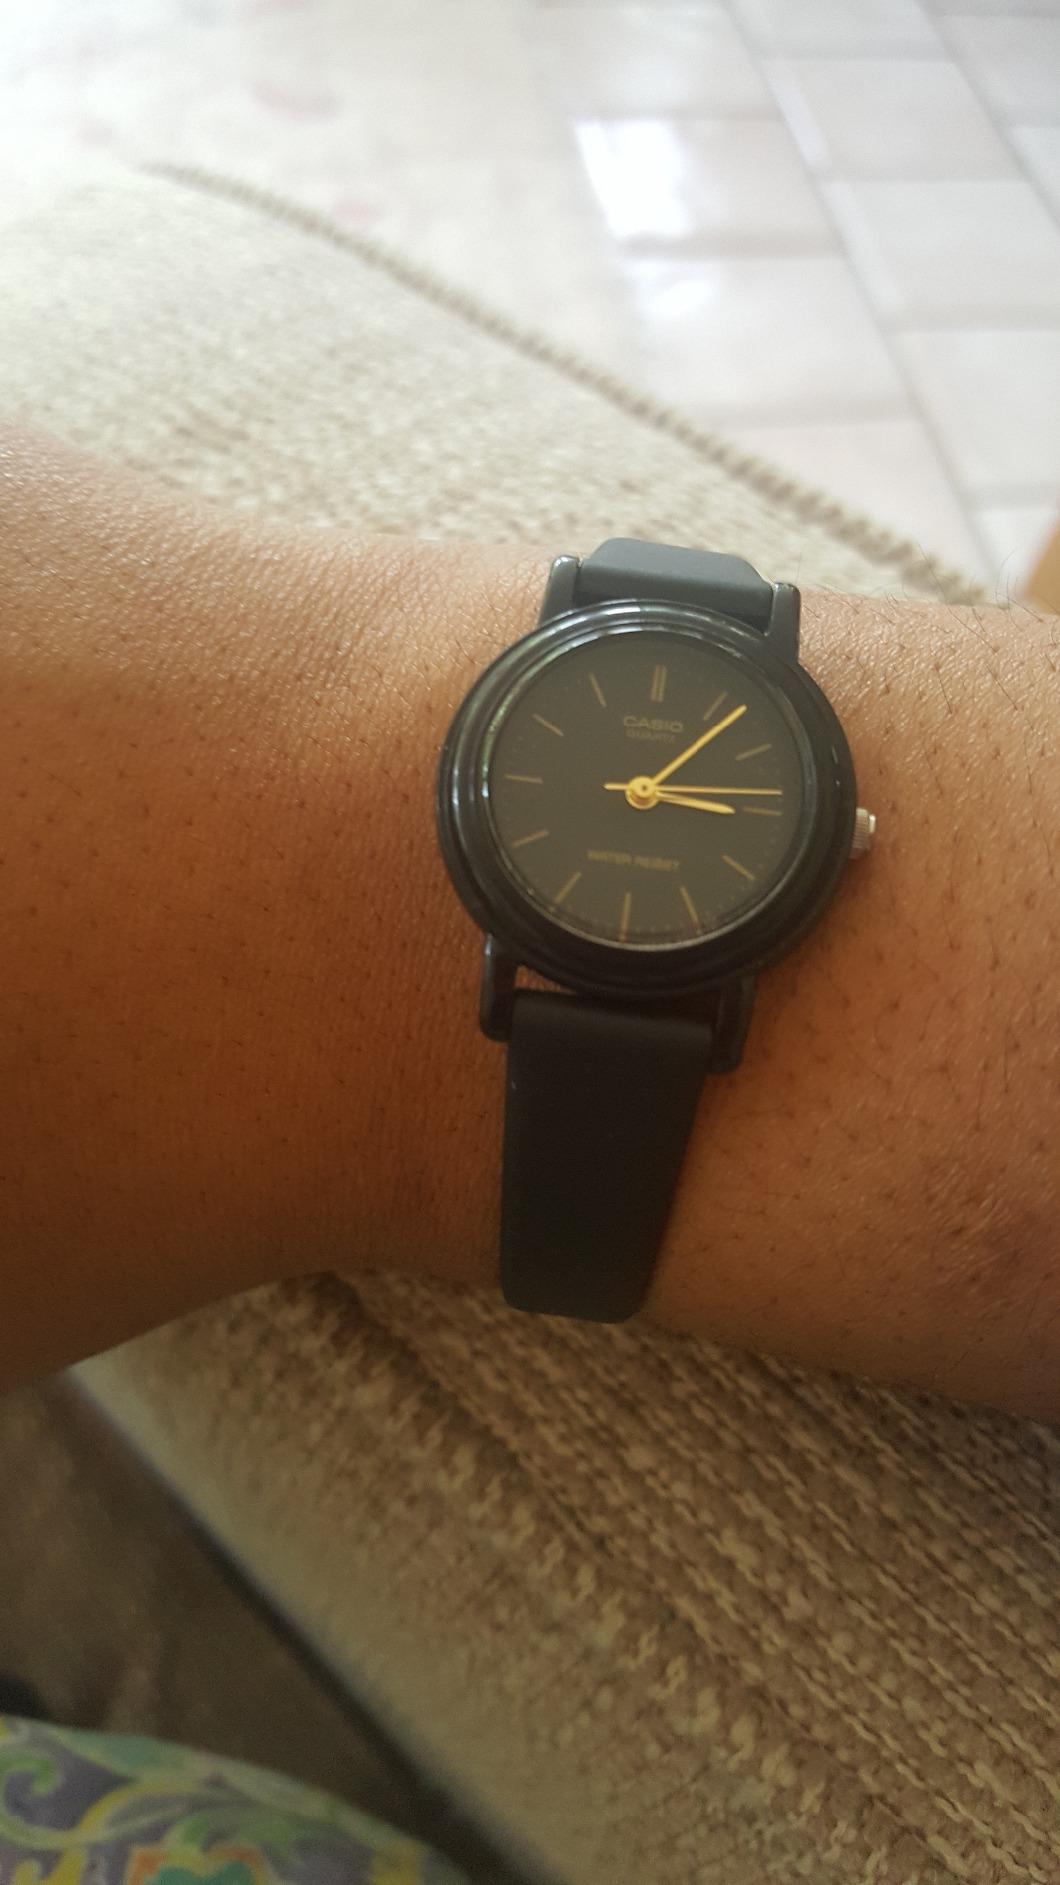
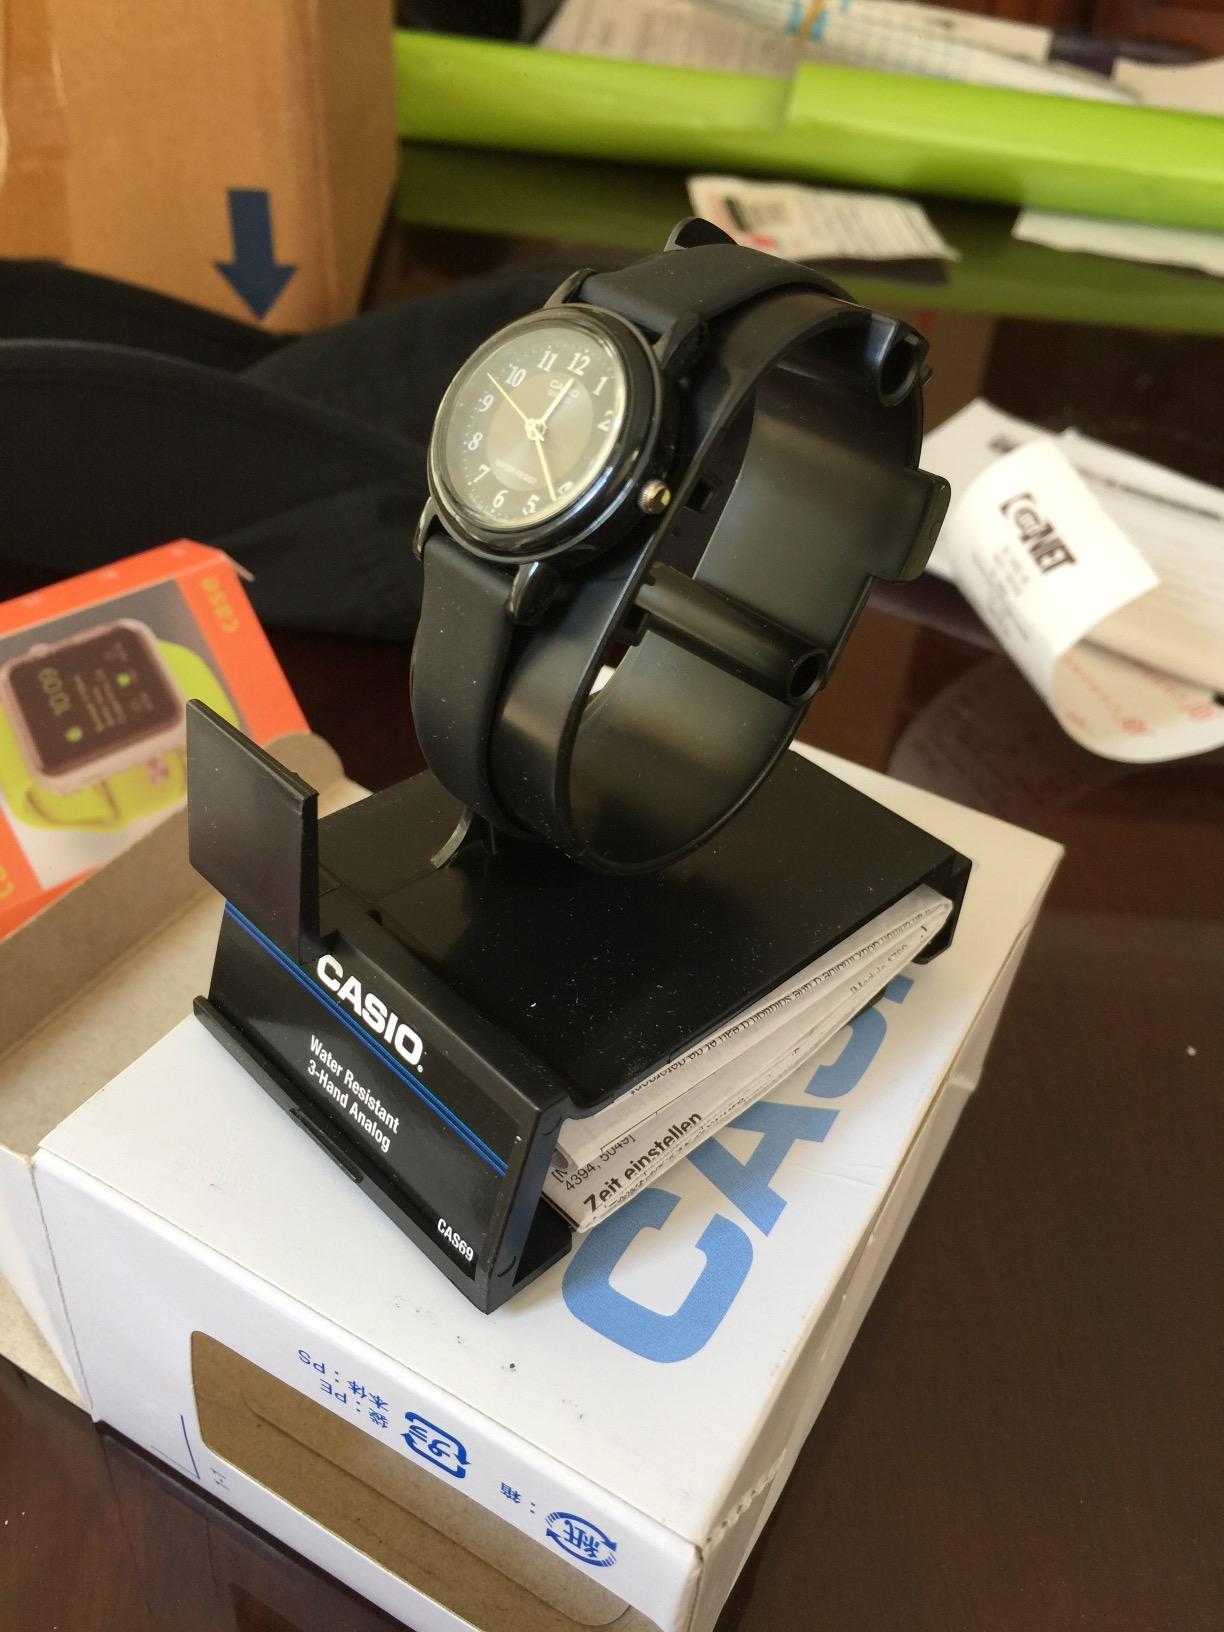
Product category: accessories_watch
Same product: no